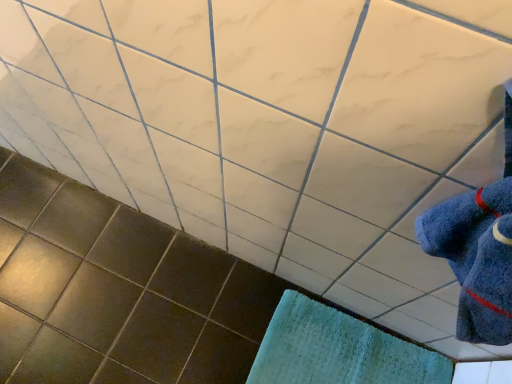
Question: Locate teal soft bath mat at lower right in the image.
Answer: [(0.660, 0.911)]